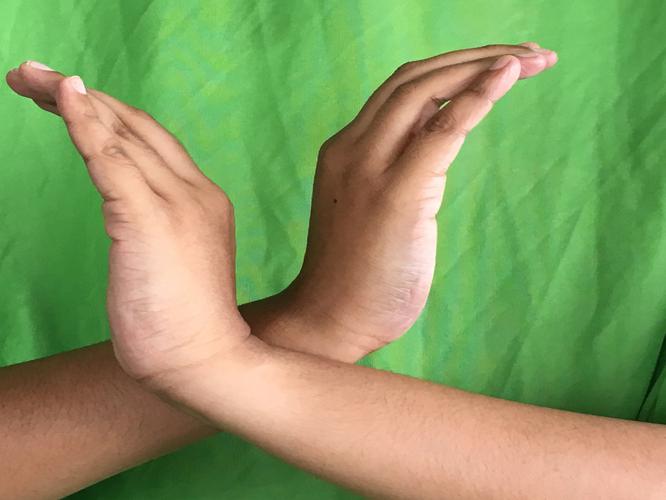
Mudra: Nagabandha
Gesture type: double_hand